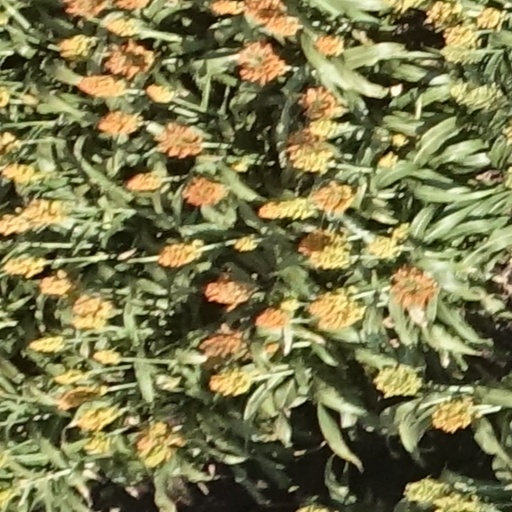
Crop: sorghum